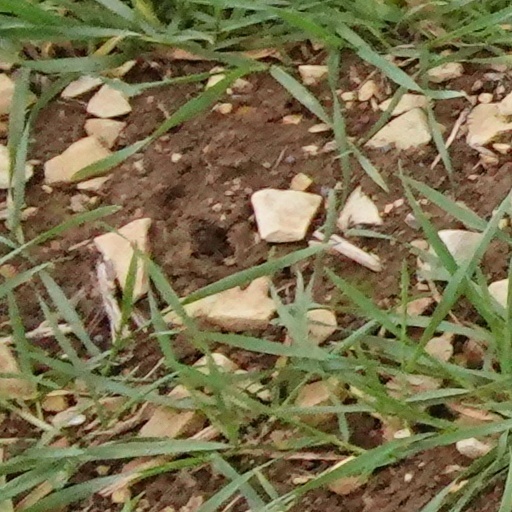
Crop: wheat